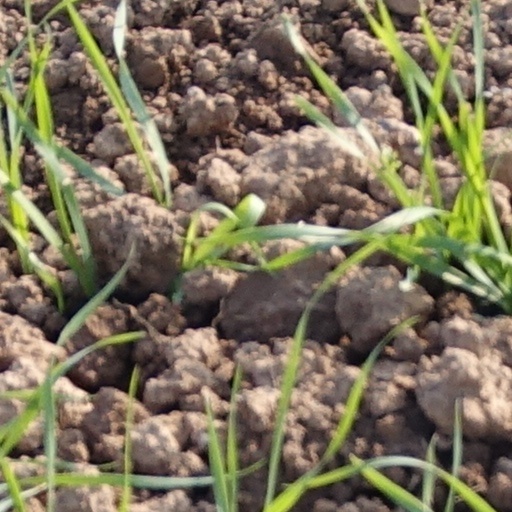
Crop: wheat